Battle of Aleppo (2012–2016)

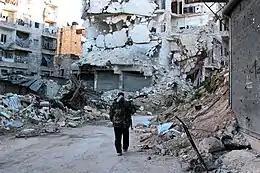
Aleppo, Karm al Jabal neighborhood, 2013

With over four years of fighting, the Battle of Aleppo left at least 31,273 people dead, almost a tenth of the overall Syrian war casualties at the time. The Violations Documentation Center in Syria assessed the death toll. According to its records, between 19 July 2012 and 15 December 2016 there were 22,633 adult male deaths (73%), 2,849 adult female deaths (9.2%), 3,773 child male deaths (12.2%) and 1,775 child female deaths (5.7%). 23,604 or 76% of all fatalities were civilians, while only 7,406 or 24% were military deaths. Causes of death were explosions (910 deaths), shelling (6,384 deaths), field execution (1,549 deaths), shooting (9,438 deaths), warplane bombardment (11,233 deaths), chemical and toxic gas attacks (46 deaths) and others.